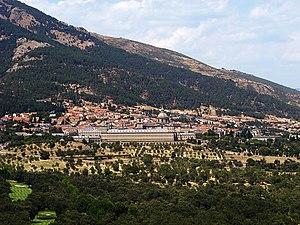
San Lorenzo de El Escorial est une commune espagnole située dans la communauté de Madrid.